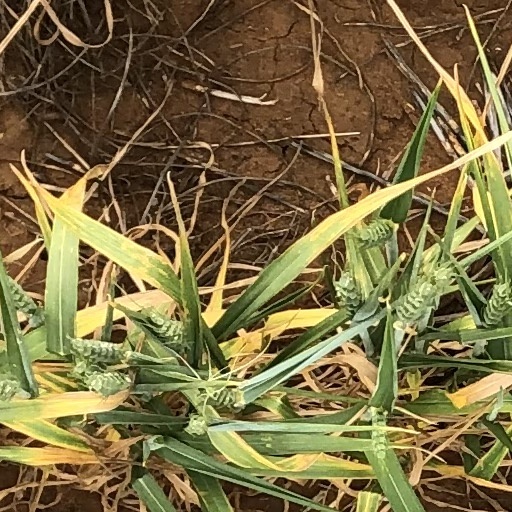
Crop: wheat